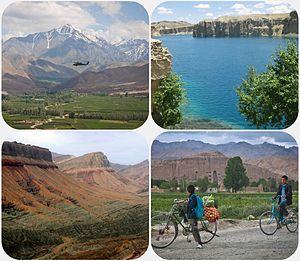
Le Hazaristan également appelé Hazaradjat désigne littéralement « le pays des Hazaras », correspondant grosso modo aux régions centrales de l'Afghanistan actuel. Sa capitale traditionnelle est la ville de Bâmiyân.